Merrymount Colony

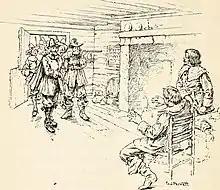

Morton kept his promise, abolishing all formal hierarchy in the colony. In his writings, Morton refers to himself as "Mine Host," seeing himself as merely one among equals. Morton renamed the settlement Ma-Re Mount, from the Latin word "mare" and a supposed translation of the Indian name Passonagessit meaning "hill by the sea." William Bradford's account of the colony in Of Plymouth Plantation conflicts with this, calling the colony "Merie-mounte" from the English word "merry." Whatever the etymology, Morton sought to commemorate the new name by erecting a maypole and holding a celebration on May Day, 1627. The maypole was made of pine and stood 80-feet high, covered in garlands and ribbons with a buck's antlers nailed to the top. The maypole was brought to the top of the hill and raised to the sounds of drums and gunfire. Morton then affixed a poem to the pole, the oldest known American poem.